Lindenwood Lions men's ice hockey

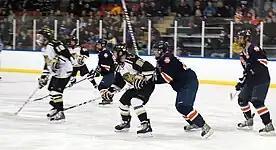
Lindenwood club hockey game vs. Illinois in 2010

Lindenwood founded its men's program as a club team in 2003 in the American Collegiate Hockey Association. From its inception, the Lions performed well on the ice, winning 25 out of 29 games in their first year. As the team's schedule increased in difficulty, head coach Derek Schaub kept the program in good standing with a 30-win season and championship game appearance in 2008. The following year, Lindenwood was a juggernaut, going 42–4 and winning their first championship while outscoring opponents 313 to 77. After a second dominating championship in 2010, Schaub stepped down and turned the team over to assistant coach and former NHL player, Rick Zombo. Under Zombo's leadership the Lions continued to be a national contender, reaching the championship in his first season and eventually winning their third title in 2016.